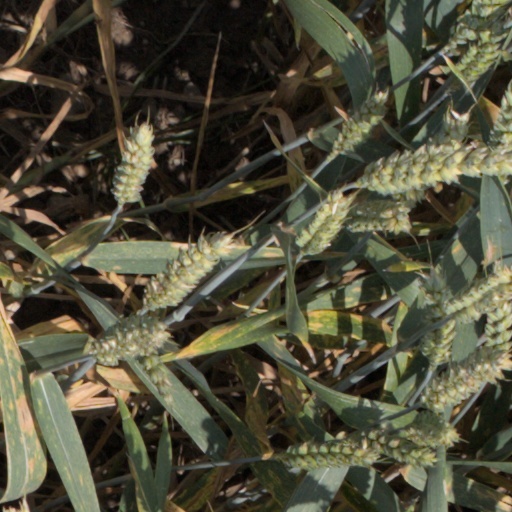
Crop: wheat